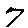
Label: 7